Ajam Emiratis

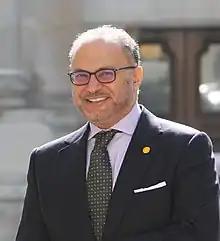
Anwar Gargash, ex-Minister of State for Foreign Affairs

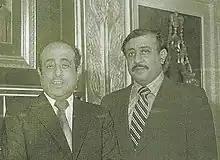
Abdul Rahim Galadari and Abdul Latif Galadari.

Archaeological evidence—including coins, seals, and inscriptions—testifies to robust exchange between Persian territories and Eastern Arabia in the pre-Islamic era. The region participated in long-distance trade networks facilitated by Persian-speaking and Arabian administrators, merchant